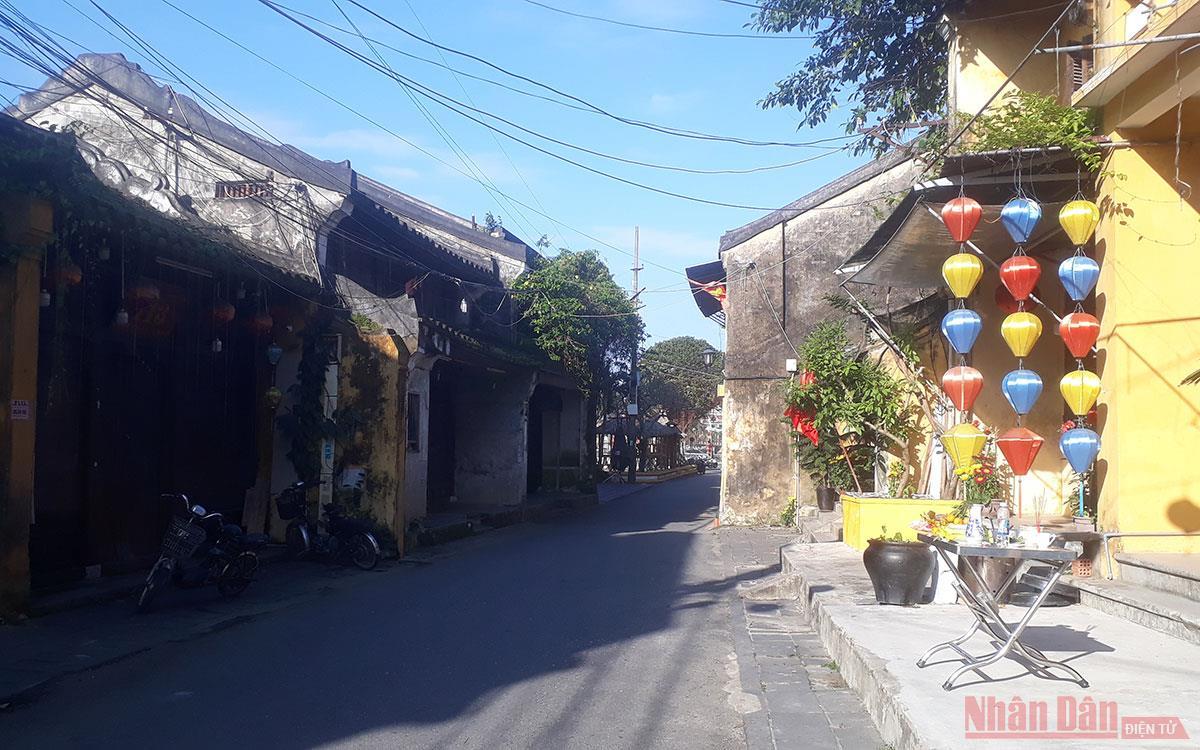
có nhiều chiếc đèn lồng được trưng bày ở hai ngồi nhà đối diện nhau